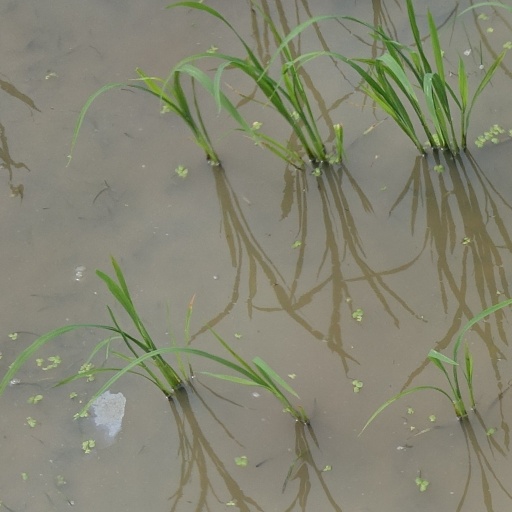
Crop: rice